The Lovers

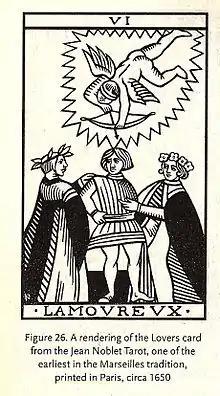
Drawing by Robert M. Place

The Lovers (VI) is the sixth trump or Major Arcana card in most traditional Tarot decks. It is used in game playing as well as in divination.